Facivermis

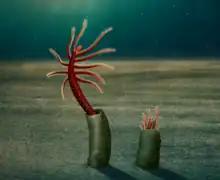
Ecological restoration of "Facivermis" extended and hidden inside their tubes.

"Facivermis" was previously interpreted as a predator that anchored itself into sediment with its hooked posterior end and used its anterior appendages to catch prey. One fossil has a possible bradoriid preserved in its gut. However the new specimens described in 2020 suggest a suspension-feeding lifestyle similar to feather duster worms, with the posterior hooks used to anchor itself into their cylindrical tube.